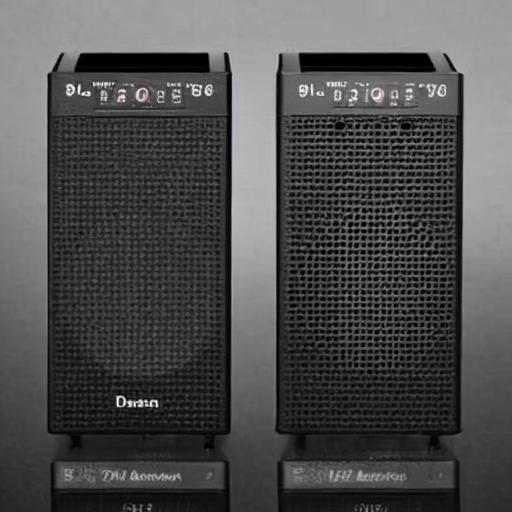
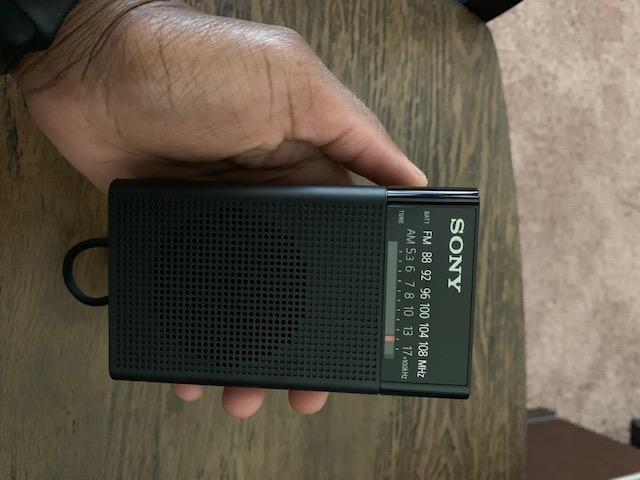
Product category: radio
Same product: no